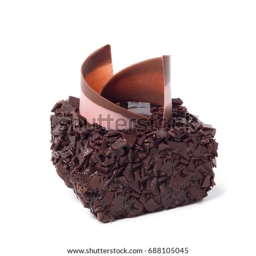
cake isolated on a white .